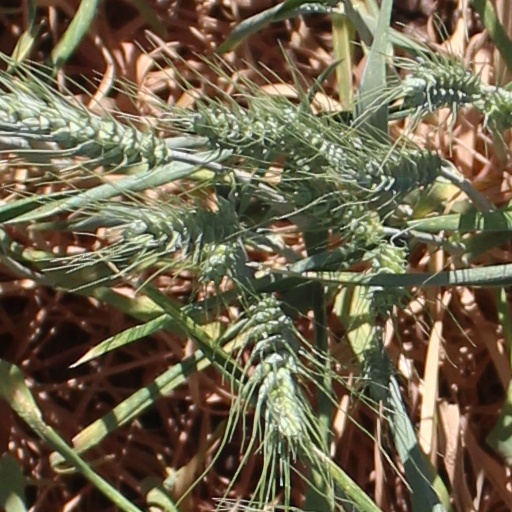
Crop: wheat